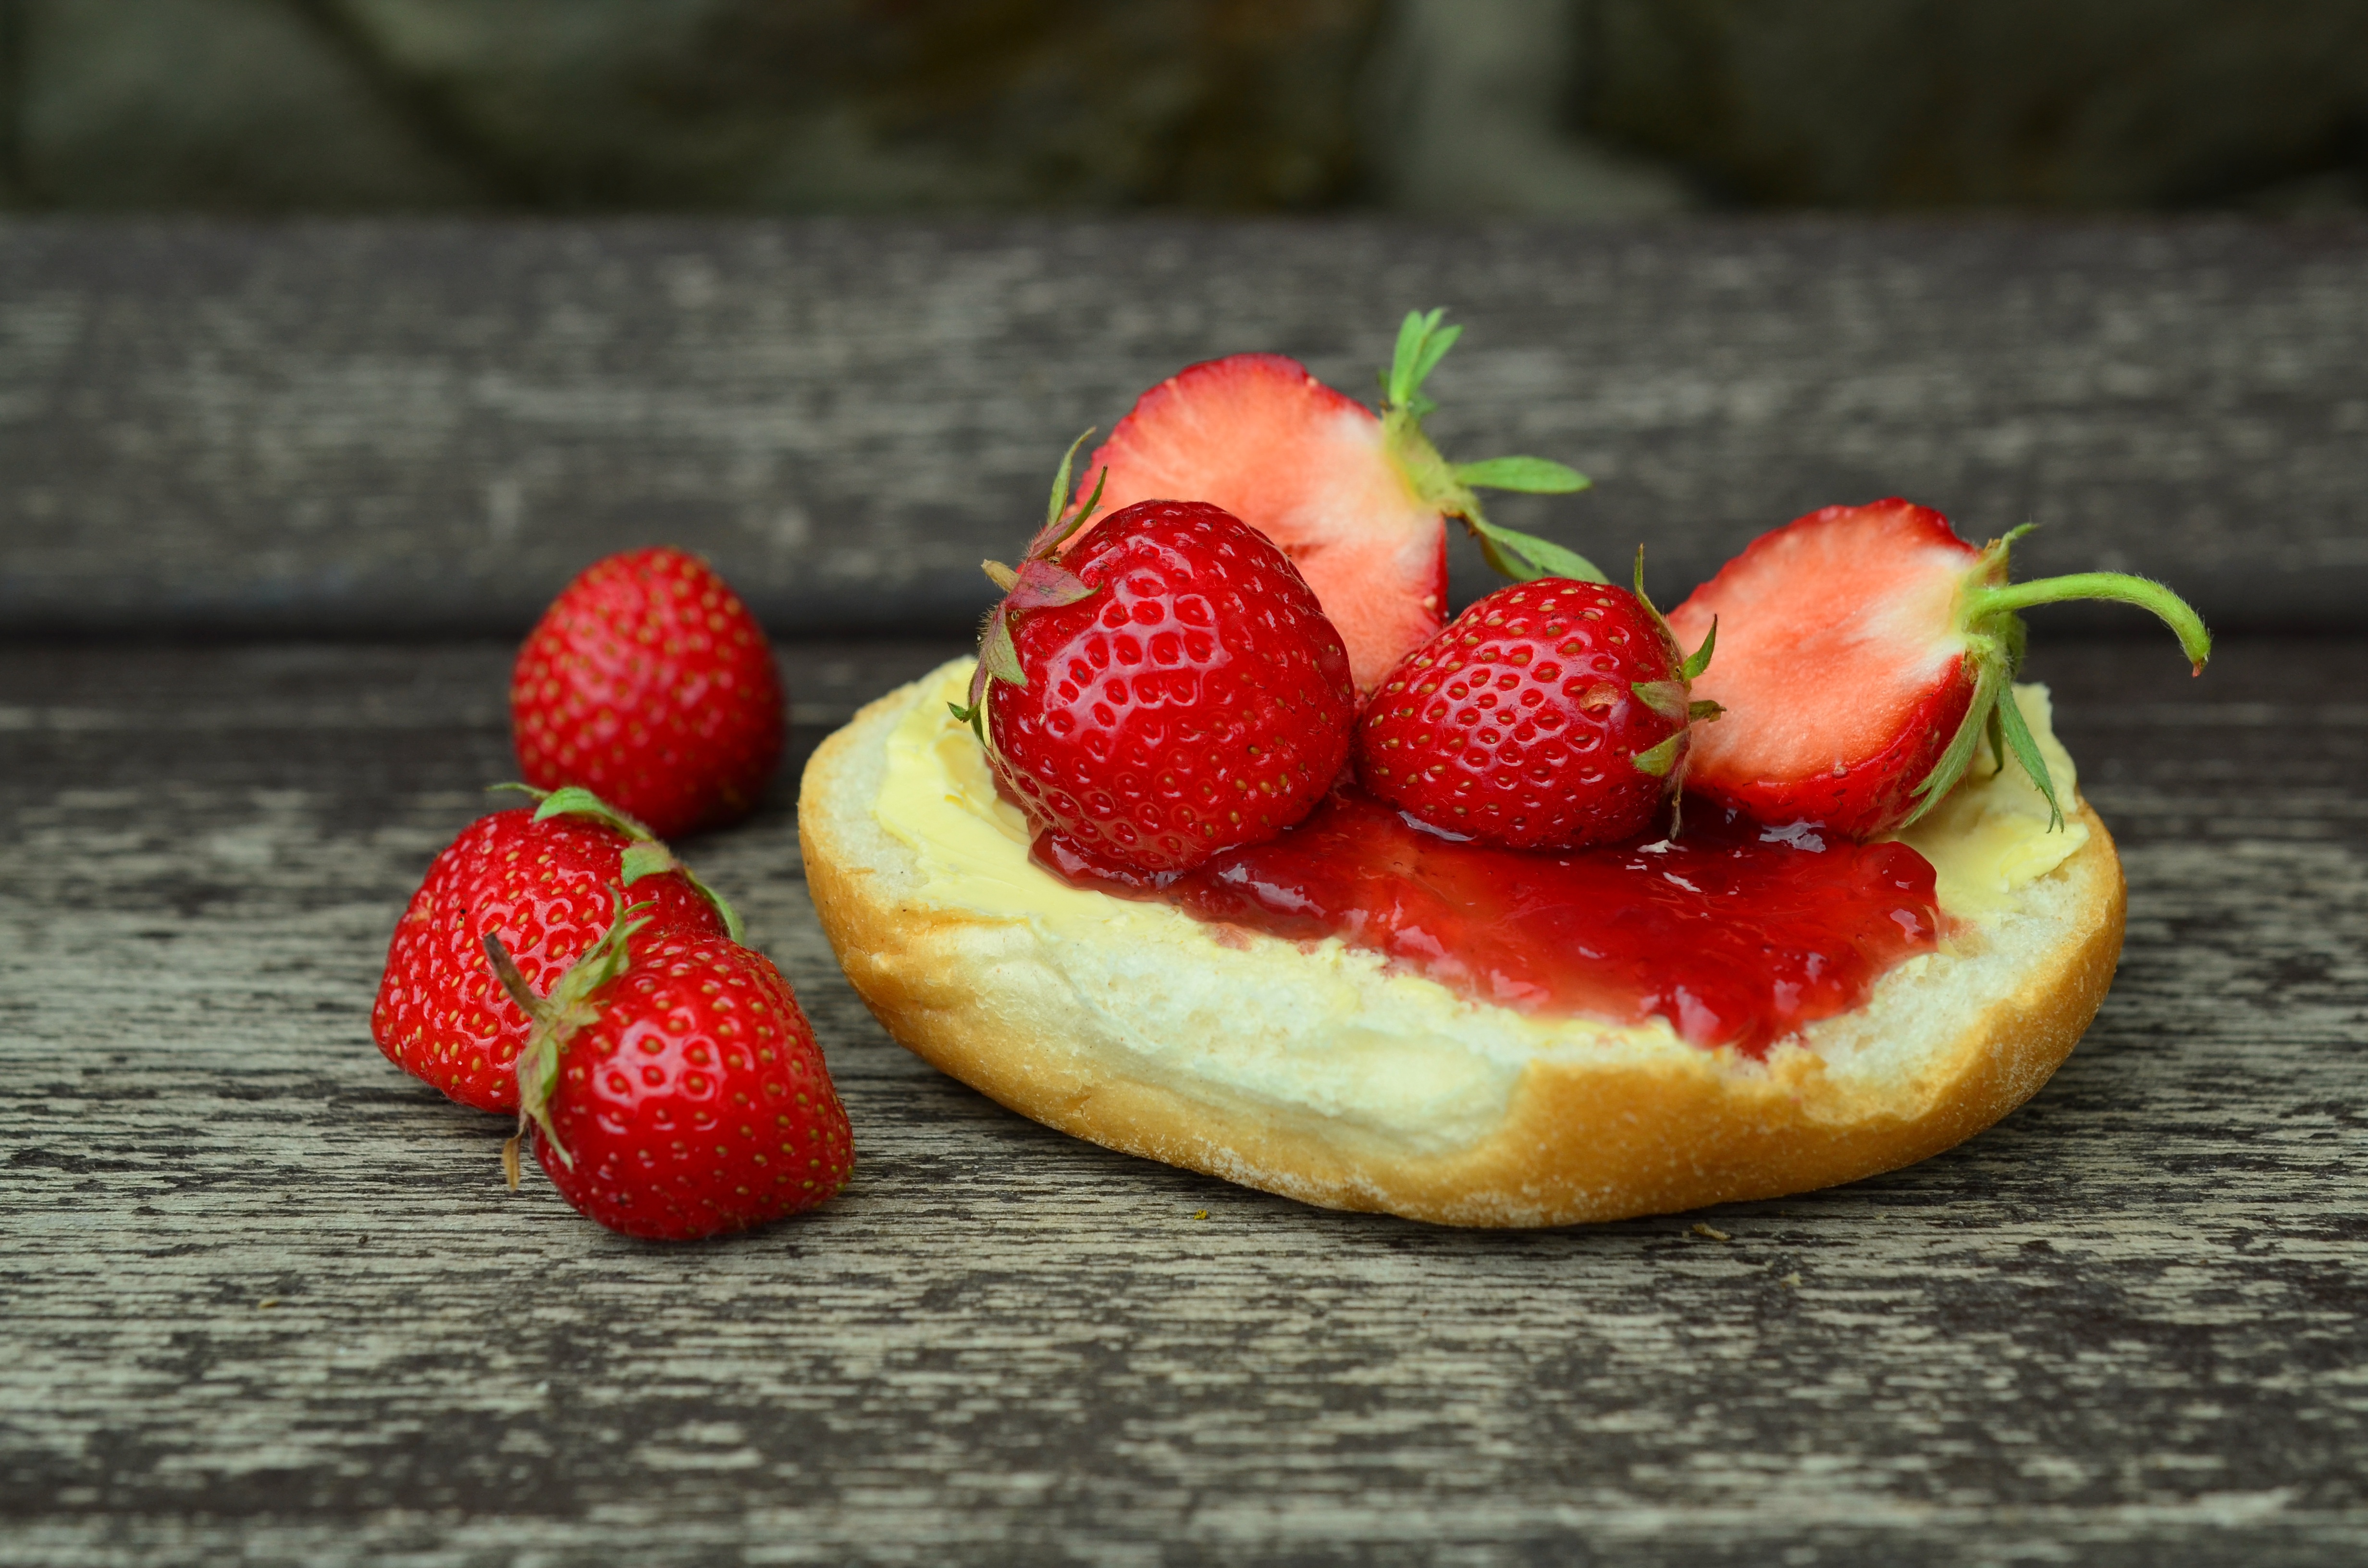
plant, raspberry, fruit, sweet, feed, dish, meal, food, red, produce, breakfast, dessert, eat, delicious, strawberry, berries, nutrition, roll, strawberries, frisch, benefit from, baked goods, fruity, bread covering, pavlova, strawberry jam, jam sandwich, frutti di bosco